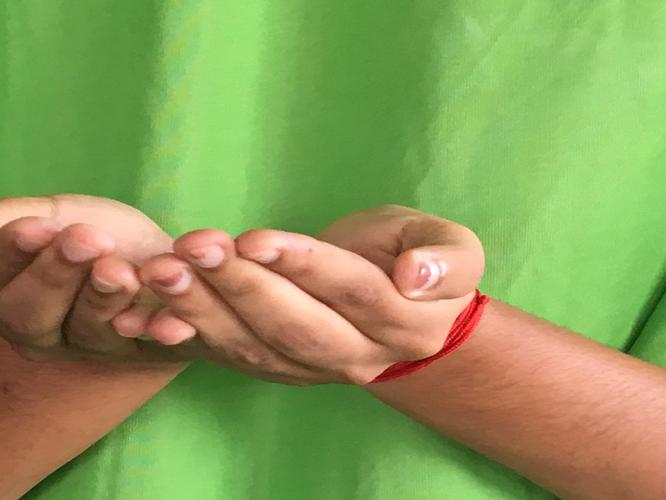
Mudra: Pushpaputa
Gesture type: double_hand